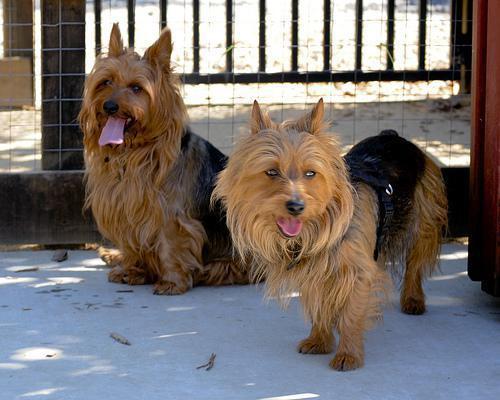
Australian_terrier